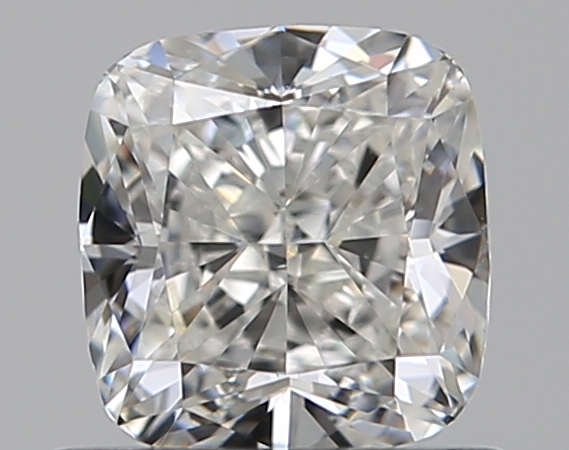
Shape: cushion
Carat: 0.7
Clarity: VS1
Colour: I
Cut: EX
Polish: VG
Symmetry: VG
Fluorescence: M
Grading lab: GIA
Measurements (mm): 5.01 x 4.76 x 3.31